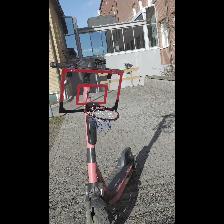
Label: NonHuman